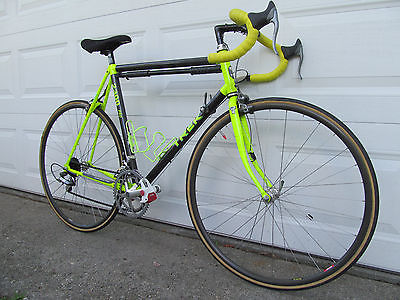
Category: bicycle